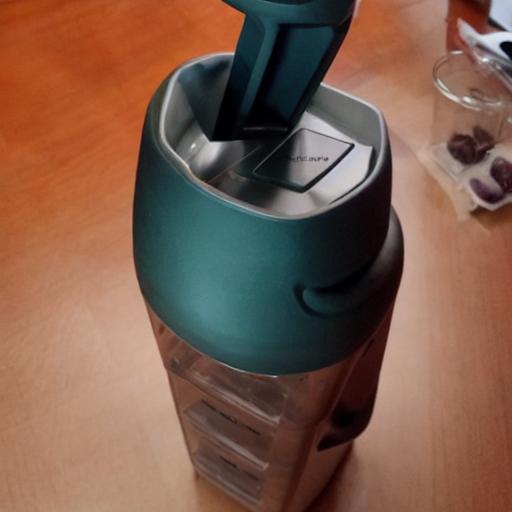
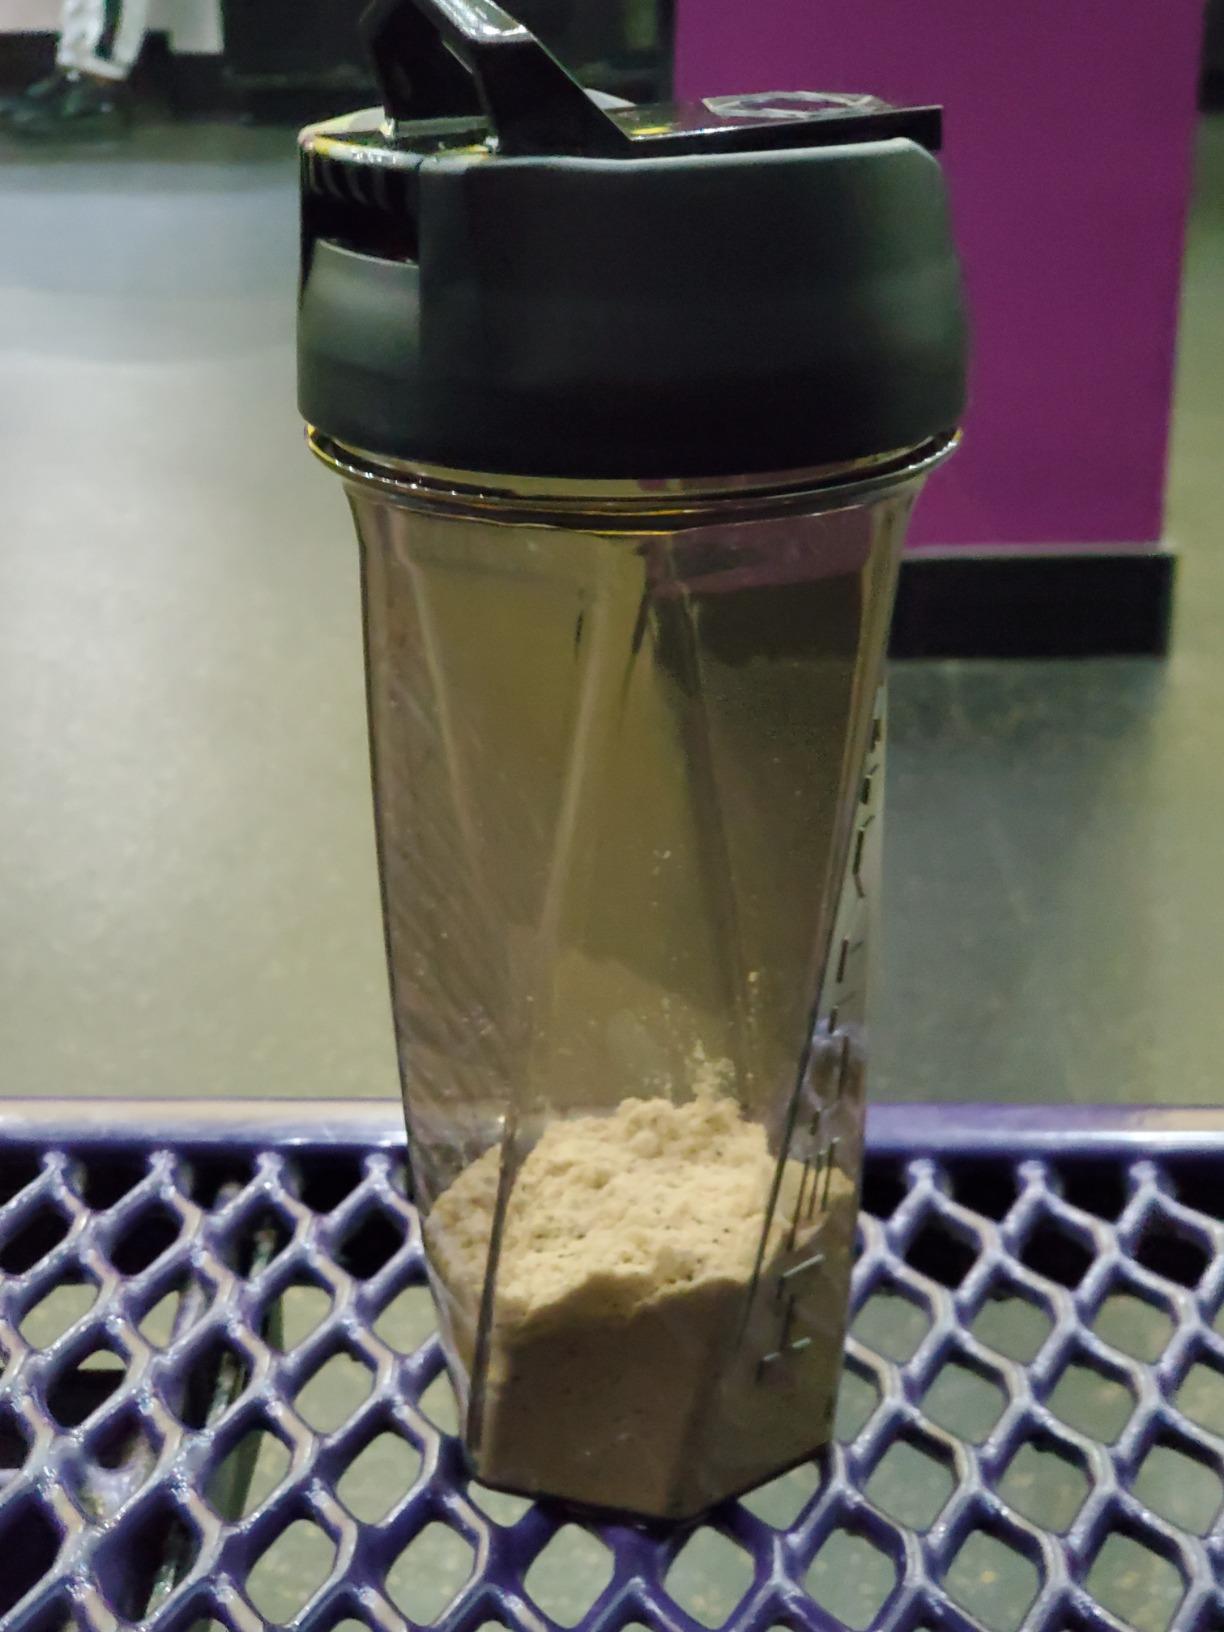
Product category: items_blender
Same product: no